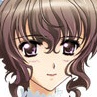
Portrait style: Anime Portrait